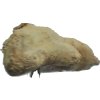
Label: ginger